Starfinger

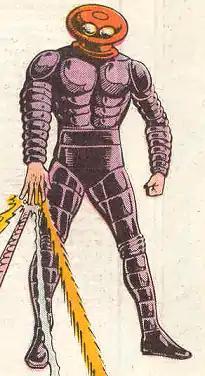
The Lars Hancom incarnation of Starfinger as depicted in "Who's Who in the Legion of Super-Heroes" #6 (October 1988). Art by Howard Bender (penciller), Arne Starr (inker), and Carl Gafford (colorist).

Starfinger is the name of several supervillains appearing in media published by DC Comics, primarily as an enemy of the Legion of Super-Heroes. The character first appeared in "Adventure Comics" #335 (August 1965), and was created by Edmond Hamilton and John Forte.